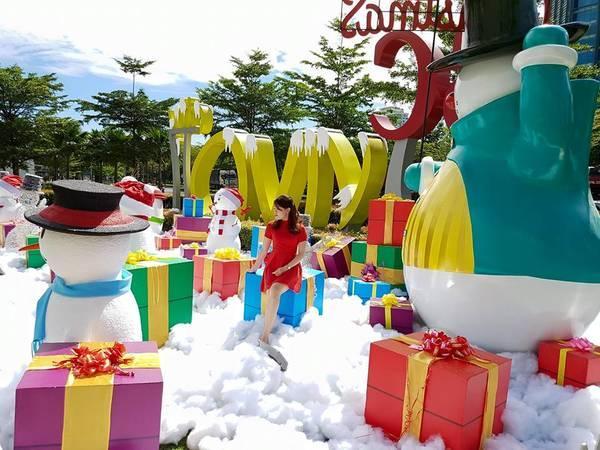
có những món đồ trang trí giáng sinh xuất hiện ở xung quanh cô gái